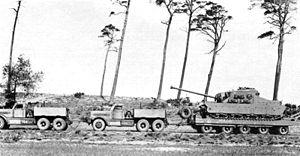
Un des six prototypes construits de chars de combat Tortoise de 80 tonnes envoyé pour des essais au sein de la BAOR en 1948.
La British Army of the Rhine - en abrégé BAOR et se traduisant en Armée britannique du Rhin - est une unité historique des Forces armées britanniques.
Le Tortoise est un char super-lourd britannique développé pendant la Seconde Guerre mondiale, mais qui n'est jamais entré en production de masse. Il était conçu pour attaquer des zones lourdement fortifiées et privilégiait donc le blindage sur la mobilité.
Un Transporteur de char est un véhicule militaire lourd adapté en puissance et en aménagement de portage pour transporter des chars de combat.